Dante Rosario

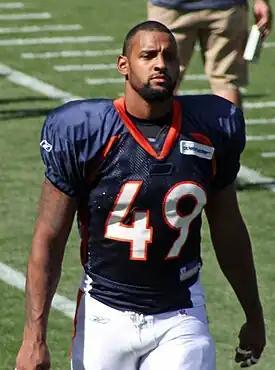
Rosario with the Denver Broncos in 2011

Dante Santiago Rosario (born October 25, 1984) is an American former professional football tight end. He was selected by the Carolina Panthers in the fifth round of the 2007 NFL draft. He played college football at Oregon.